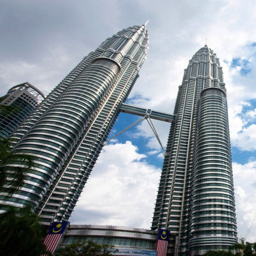
according to a new poll , none of the world 's best cities are .